Elisabeth Dieudonné Vincent

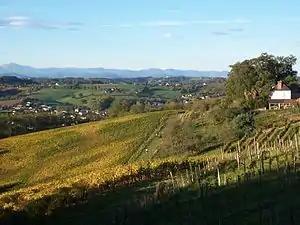
Vineyards in the Pyrénées-Atlantiques region of southern France

The couple married in 1822 and quickly established a business in which Tinchant worked as a builder and carpenter. To provide monthly income, they also hired out their slaves, Gertrude and her daughter Marie Louise, who had been given to them as a wedding present from Peillon. They lived with Peillon, but the relationship was difficult because of her controlling and litigious nature. She refused to give Elisabeth her inheritance from Détry, claiming to have settled their room and board costs with it. After a year, the couple moved out, and on 1 January 1825 they baptized their first child, François Louis Tinchant at the St. Louis Cathedral, in New Orleans. He was shown as a legitimate, free quadroon. That year, statutes were passed which forbade interracial marriage and laws were increasingly passed in Louisiana to restrict the freedom of people of color. Other children followed, including Joseph (born 1827), Pierre (born 1833), Jules (born 1836), and Ernest (born 1839). In 1833, they manumitted Gertrude and acquired another slave in her stead, a black man named Giles (also known as Clark).